My Hero Academia: World Heroes' Mission

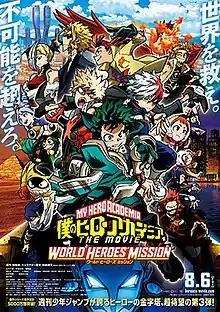
Theatrical release poster

is a 2021 Japanese animated superhero film based on an original story featuring the characters of "My Hero Academia" manga series by Kōhei Horikoshi. Produced by Bones and distributed by Toho, the third film of the franchise is directed by Kenji Nagasaki from a script written by Yōsuke Kuroda and stars Daiki Yamashita, Nobuhiko Okamoto, and Yuki Kaji as part of an ensemble cast. In the film, Izuku Midoriya and his classmates join the Pro-Heroes around the world for a mission to stop a terrorist plan that will bring an end to humanity.